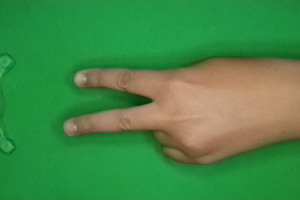
Label: scissors